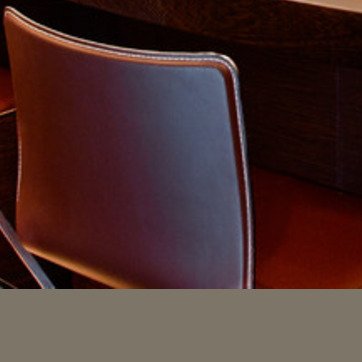
Material: leather